Red Coat Trail

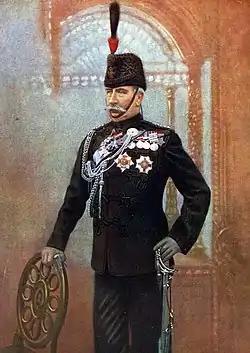
Sir Redvers Buller

Early travellers had two rivers to ford without bridge or ferry between Fort Macleod and Coal Banks, one at Monarch and the other at Coal Banks. Pioneers travelled the pioneer trails across the grasslands during the 19th century created by travellers, first nations and fur traders. The grasslands area of today was still forested in the 19th century and land would need to be cleared and broken for agricultural homesteads and roads. In the 19th century southern Saskatchewan was known as an extension of the "Greater Yellow Grass Marsh". The Dominion Land Surveyors marked the quarter sections of Manitoba in 1874–1875 and of Saskatchewan in 1881 and homesteaders began tilling their homesteads and fencing their quarter-sections. Travel transferred from prairie trail to road allowances set by the surveyors. Rural municipalities set road bosses and crews to grade the roads and to fill in the low areas. Walking ploughs would till the soil that was to be moved by the fresnoes, which was a scraper pulled with two horses. Those who worked on roads would have lowered taxes. Later crews would work with four-horse scrapers followed by crawler tractors which could pull even larger graders and scrapers. The rural municipality would work out a system of road work for the various ratepayers, and pathmasters or road crew foremen were appointed to oversee the statute labour conducted. Road sections were constructed from one stopping place to the next, where a stopping place was a settler's home who had built additional accommodation for travellers. Ferries were primarily used to cross rivers and creeks, and these often afforded stopping places. Approximately 1890 the piers were set for the first highway bridge across the Belly River. The first car in Alberta was owned by F.W. Cochrane of Macleod in 1901. These first electric and steam driven cars were set with a high clearance and were able to travel a prairie trail and follow in ruts, soon cars were gasoline powered.